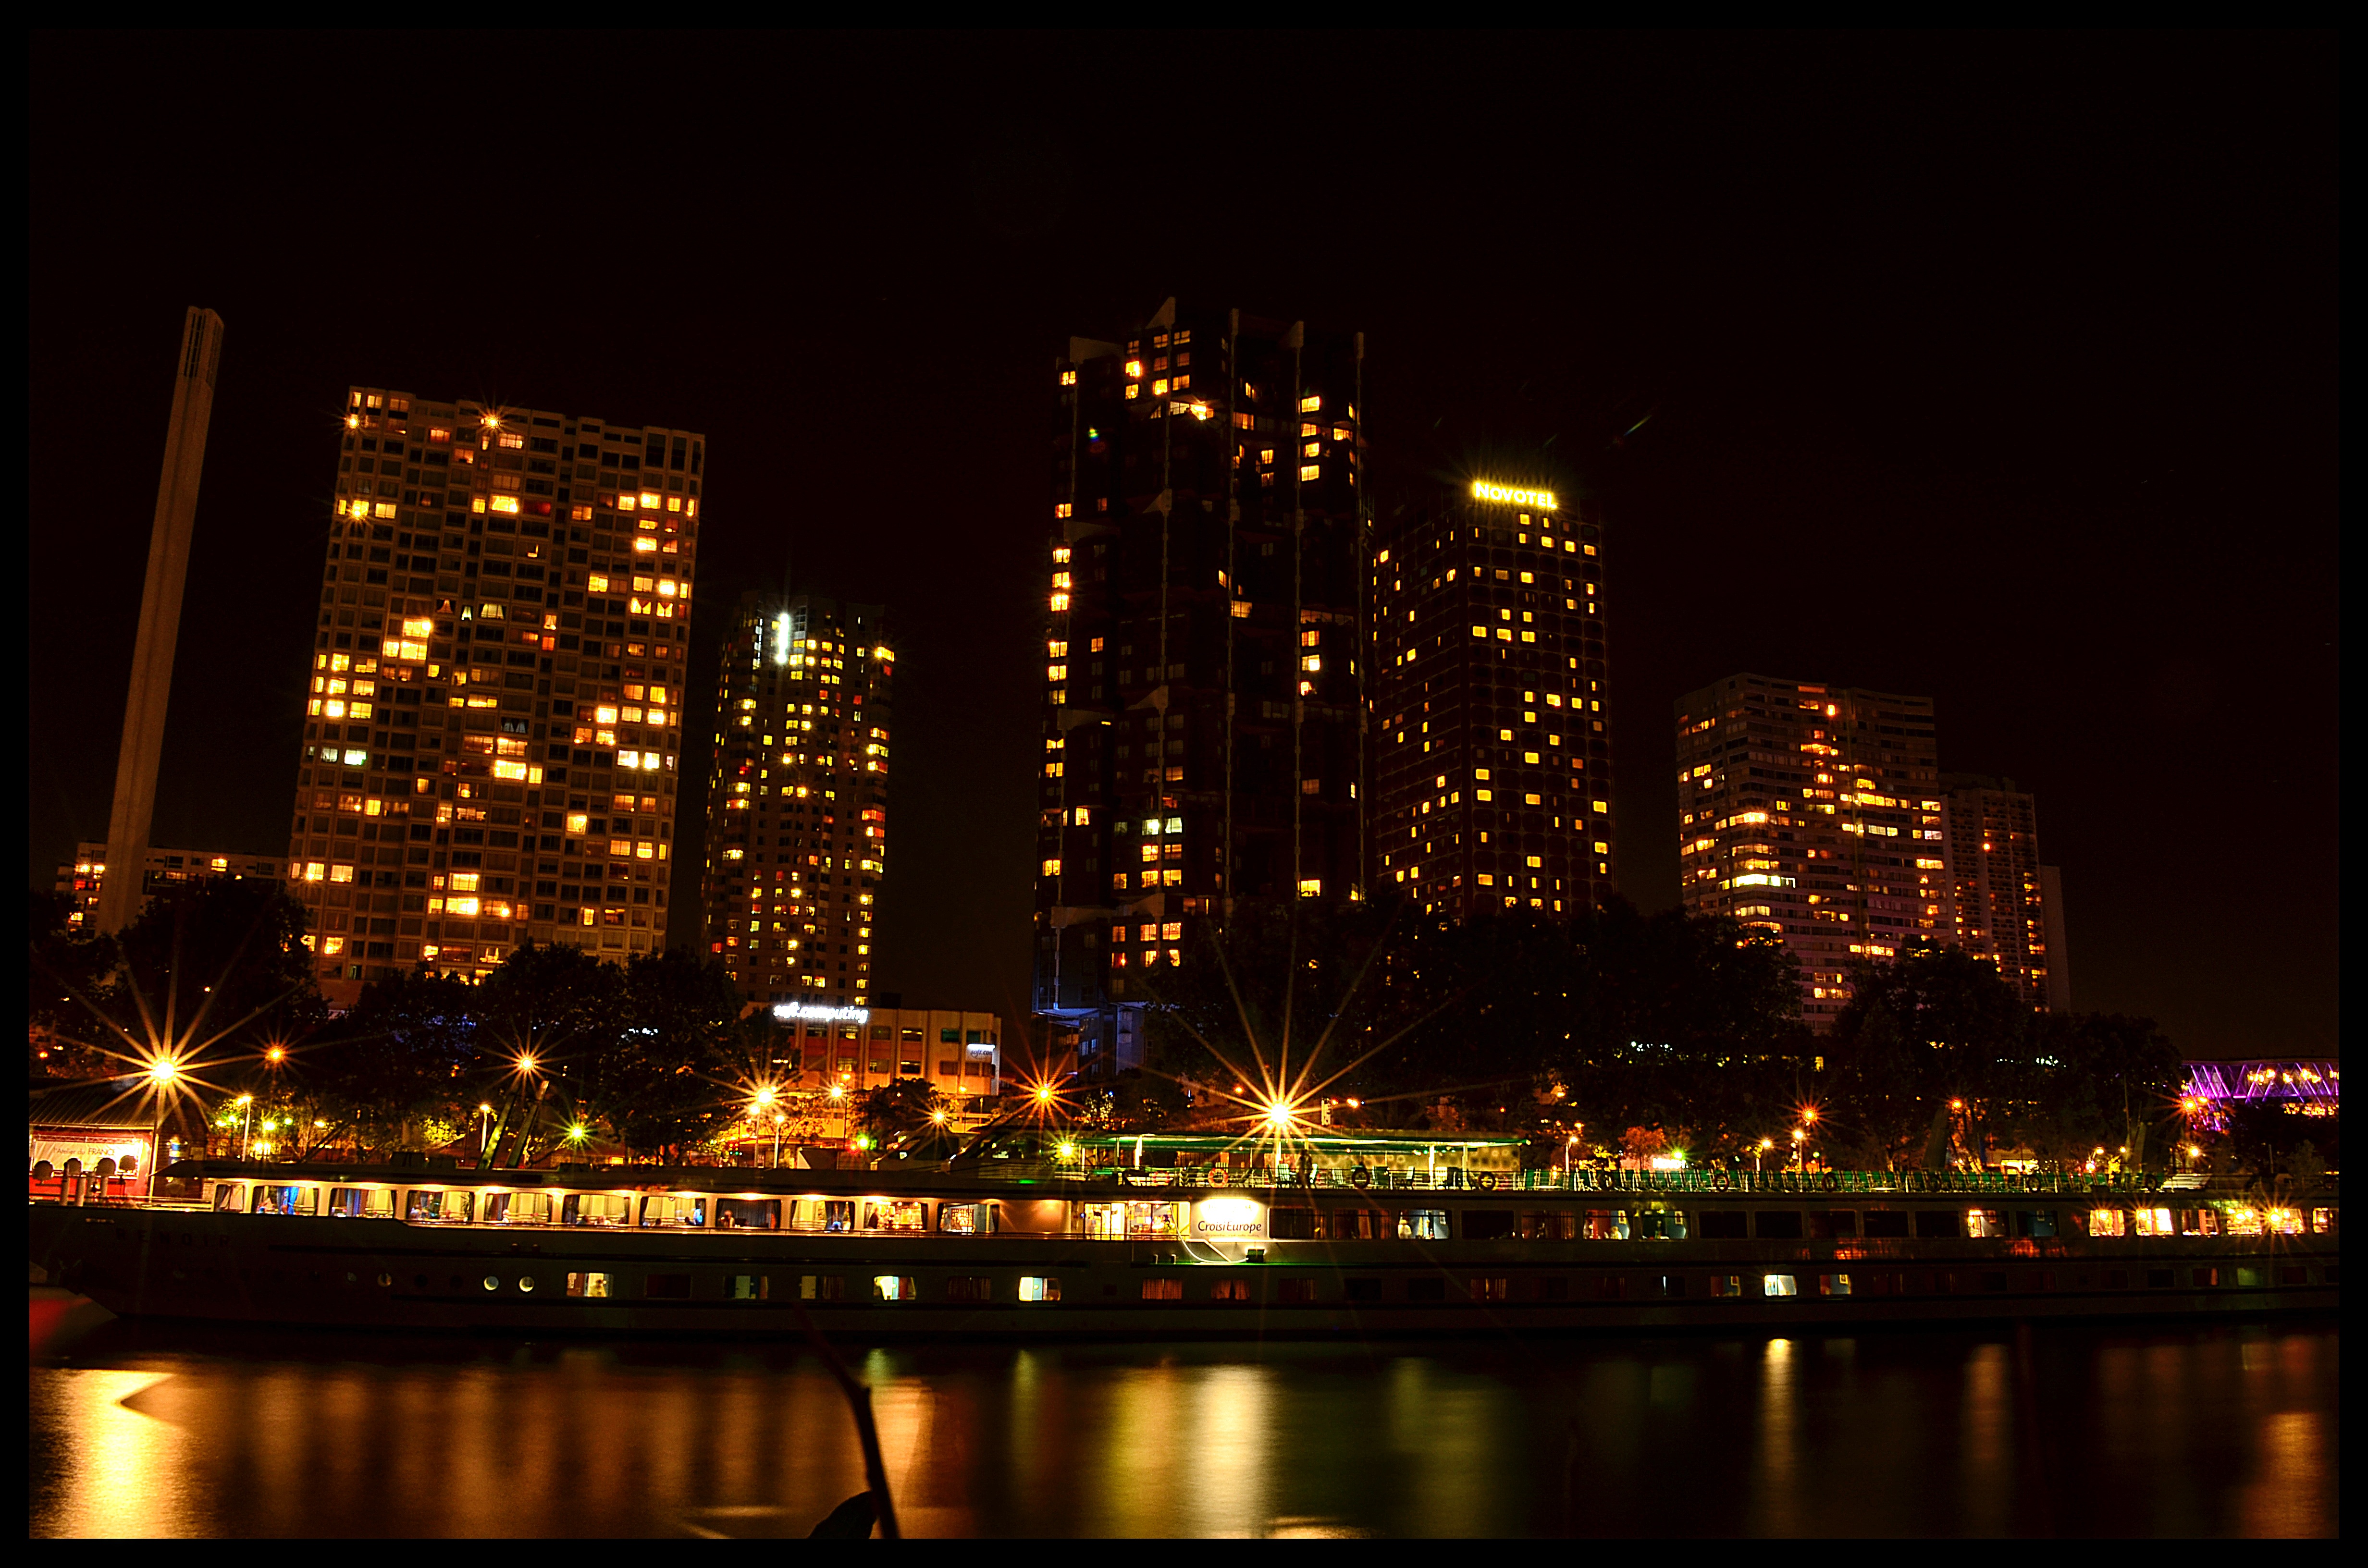
light, architecture, skyline, night, building, city, paris, skyscraper, urban, cityscape, downtown, travel, dusk, france, europe, evening, reflection, landmark, tourism, french, metropolis, human settlement, metropolitan area